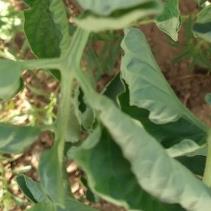
Crop: Tomato
Condition: virosis-d